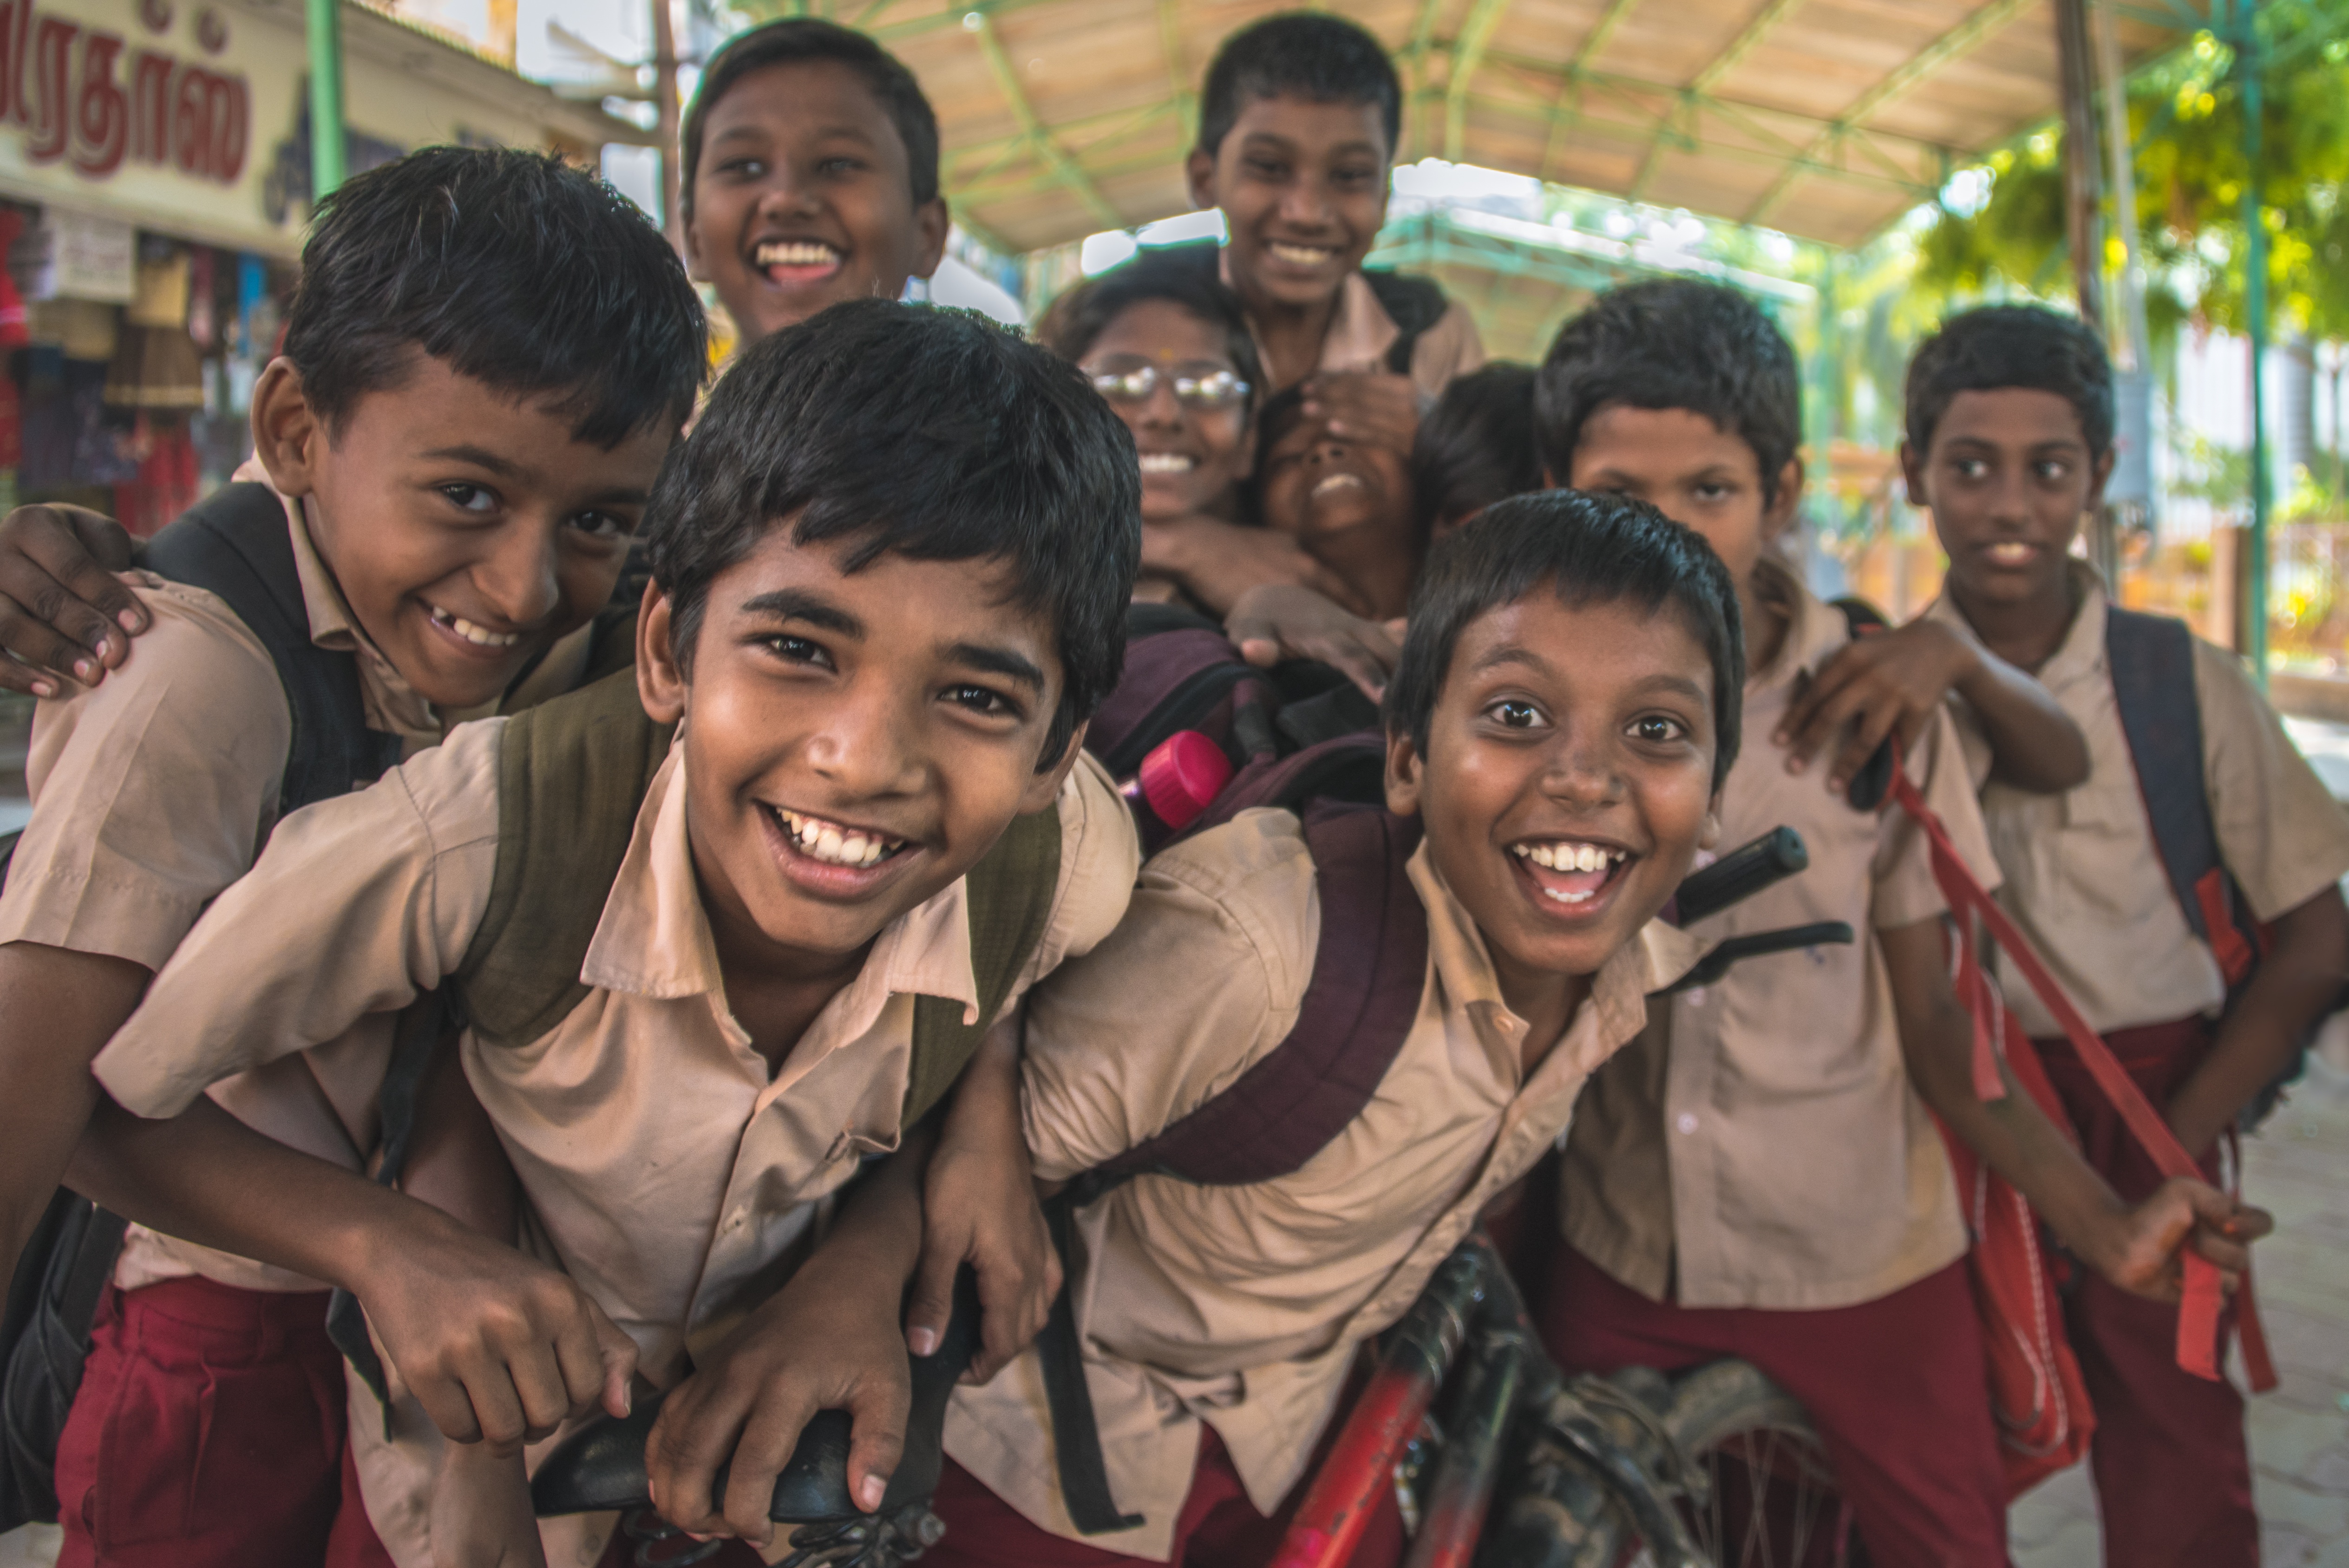
people, crowd, youth